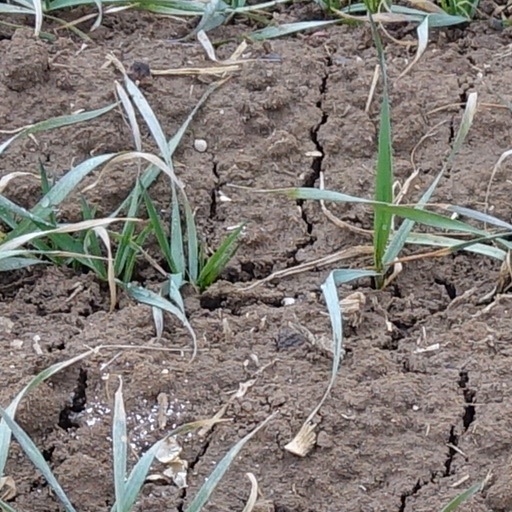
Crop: wheat